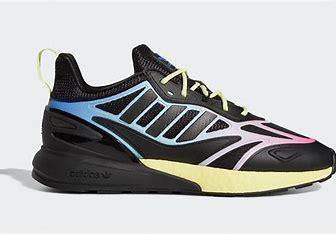
Brand: Adidas
Model: ZX 2K Boost 2